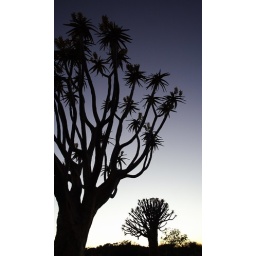
sun rise over quiver tree forest